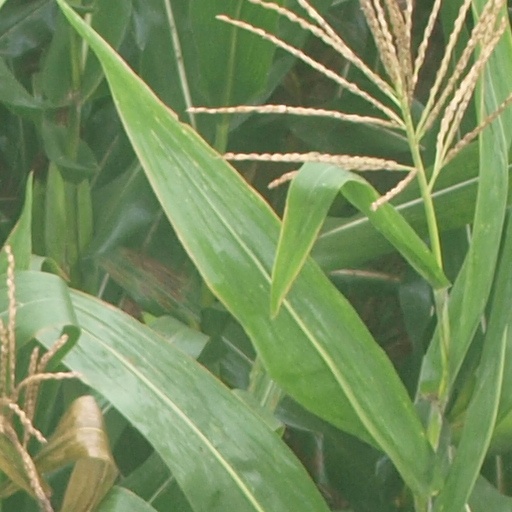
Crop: maize; corn